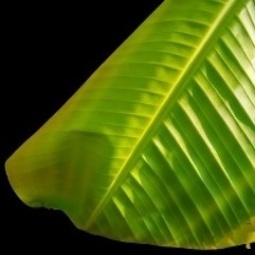
Label: Sulphur